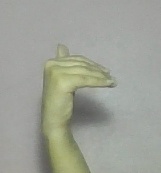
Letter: khaa